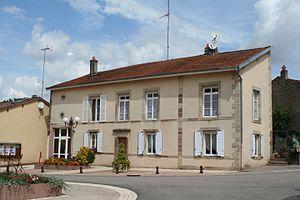
Mairie de ménarmont (Vosges)
Ménarmont est une commune française située dans le département des Vosges en région Grand Est.